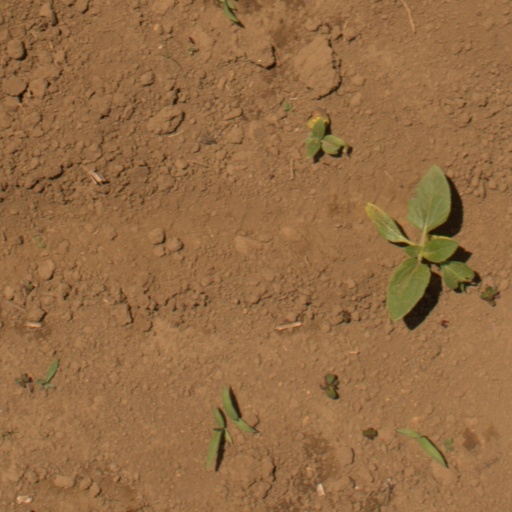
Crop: Jerusalem artichoke